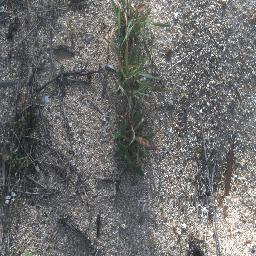
Label: negative